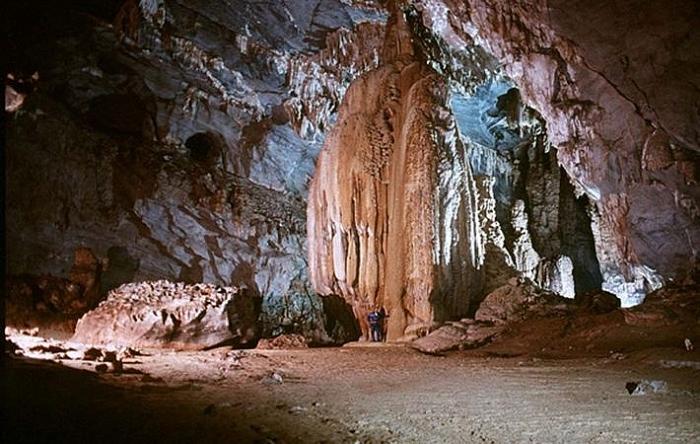
có sự xuất hiện của một người tham quan trong hang động